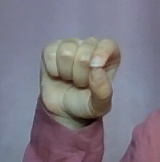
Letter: fa